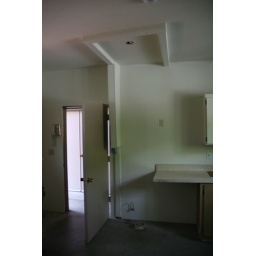
Special room where there used to be a walled-off toilet (hole in floor plugged)